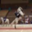
Label: horse